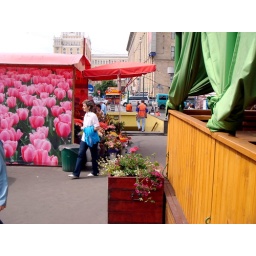
I pass this flower stand before the Tverskaya underpass. Margarita tells me that flowers are controlled by the Russian Mafia.